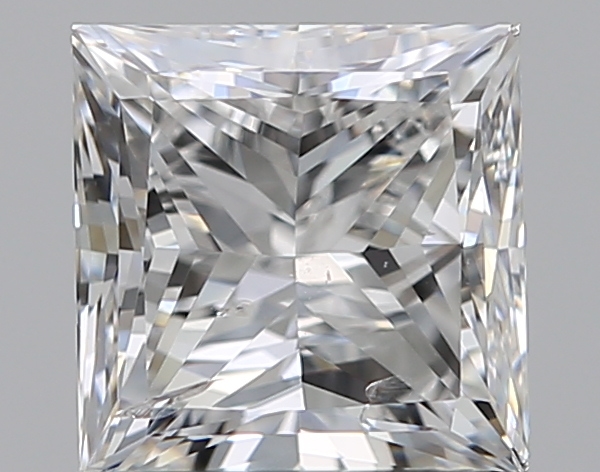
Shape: princess
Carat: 1
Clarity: SI2
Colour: F
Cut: VG
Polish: EX
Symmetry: GD
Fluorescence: N
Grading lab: GIA
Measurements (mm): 5.33 x 5.25 x 3.92